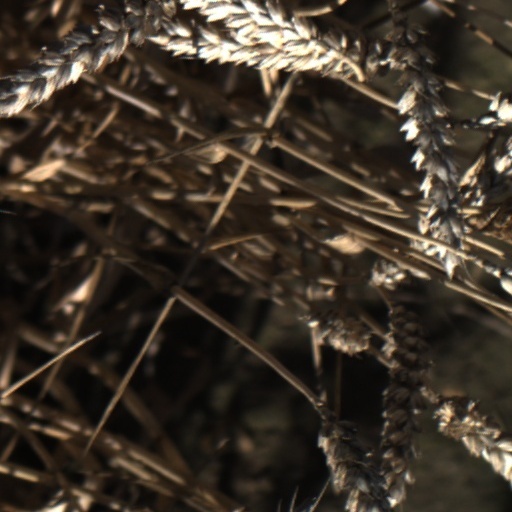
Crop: wheat